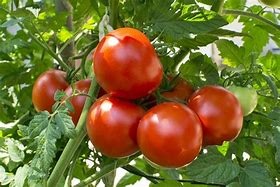
Label: tomato